Butterfly Soup 2

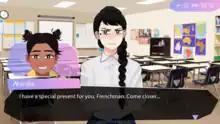
Black-haired girl staring at the viewer, with textbox attached to brown-haired girl stating "I have a special present for you, Frenchman. Come closer..."

The game is set in Fremont, California, in 2009. The plot of "Butterfly Soup 2" starts a few months after the first game ended. It follows four LGBT Asian-American girls as they attend their first year of high school and bond as members of a baseball club. The four protagonists are the strong and shy Indian-American Diya, the short and aggressive Korean-American Min-Seo, the quirky and energetic Indian-American Akarsha, and the smart and dedicated Chinese-American Noelle. Additional characters include Min's twin brother Jun-Seo and baseball captains Chryssa and Liz.